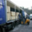
Label: truck